Danish Americans

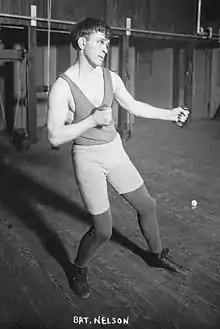
Battling Nelson, presumed early 1900s

Philo Farnsworth was an inventor and television pioneer who, in 1928, demonstrated the first all-electronic television system; in 1964, he invented the Farnsworth Fusor, which he hoped would serve as the basis for a fusion reactor.